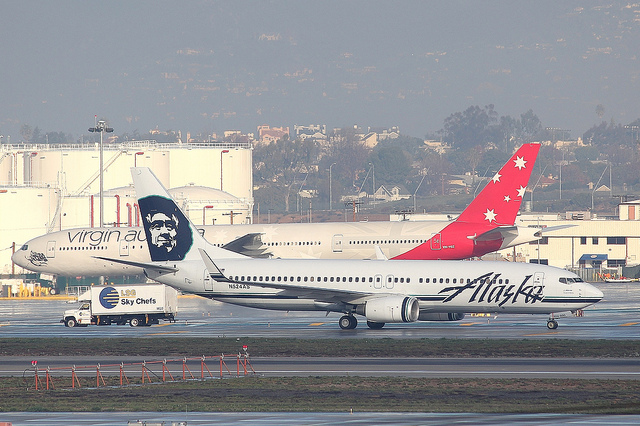
Some airplanes are on the tarmac with a truck.